Android (operating system)

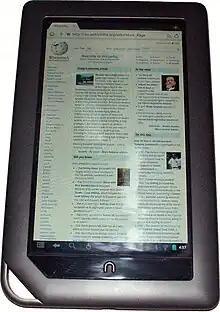
Barnes & Noble Nook running Android

Android is developed by Google until the latest changes and updates are ready to be released, at which point the source code is made available to the Android Open Source Project (AOSP), an open source initiative led by Google. The first source code release happened as part of the initial release in 2007. All releases are under the Apache License.